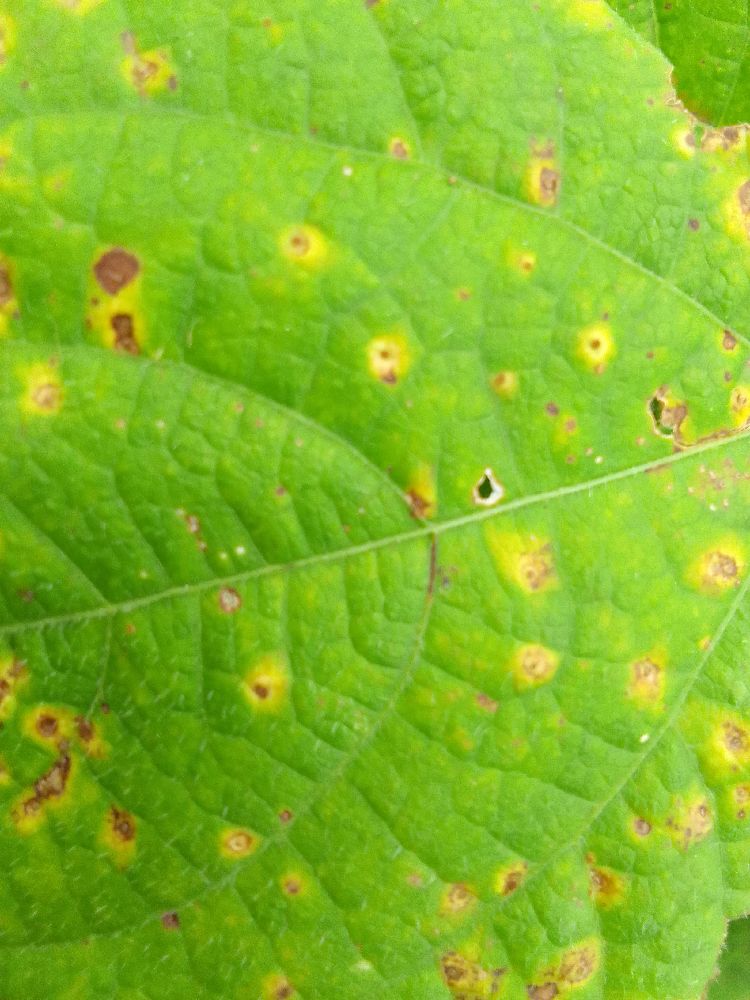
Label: rust